Gangnam District

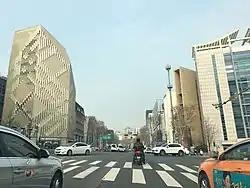
Cheongdam Intersection, the starting point of Cheongdam Fashion Street

Gangnam District is one of the 25 districts of Seoul, South Korea. The term "Gangnam" translates to "South of the Han River". Gangnam District is the third largest district in Seoul, with an area of . As of the 2024 census, Gangnam District had a population of 556,570. There is a high concentration of wealth in the district, with prices for an apartment as of 2024 more than double those in the rest of Seoul. Gangnam District is part of Gangnam School District Eight, along with the Seocho District. This district shares half of Gangnam-daero Gangnam station area with Seocho District, which is one of the most crowded places in South Korea.